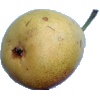
Label: Pear 2